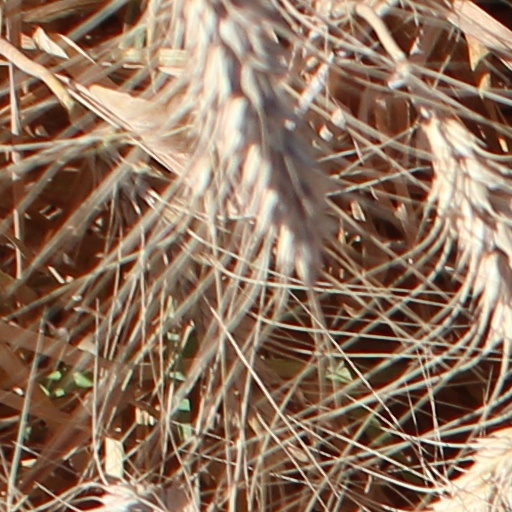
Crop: wheat